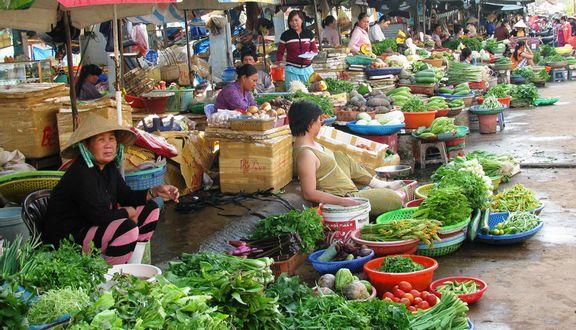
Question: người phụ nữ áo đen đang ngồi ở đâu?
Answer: người phụ nữ áo đen đang ngồi trong quầy hàng rau củ